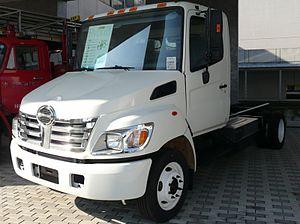
Le Hino 600, appelé aussi Hino 165, Hino 175 ou Hino 338 est un camion de type cab over fabriqué aux États-Unis par le constructeur japonais Hino Motors depuis 2004. Aux États-Unis et au Canada, ses principaux concurrents sont le Peterbilt 328 et l'Isuzu H-Series jusqu'en 2009 et son modèle léger est le Hino 125/300 pour le marché américain et canadien.